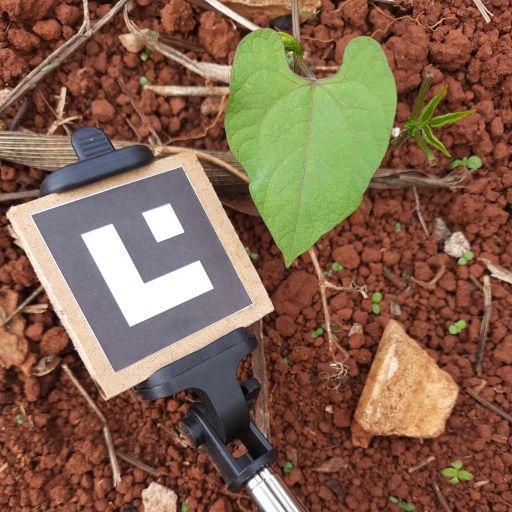
Observations: wavy surface, no eating holes, under cloudy sky